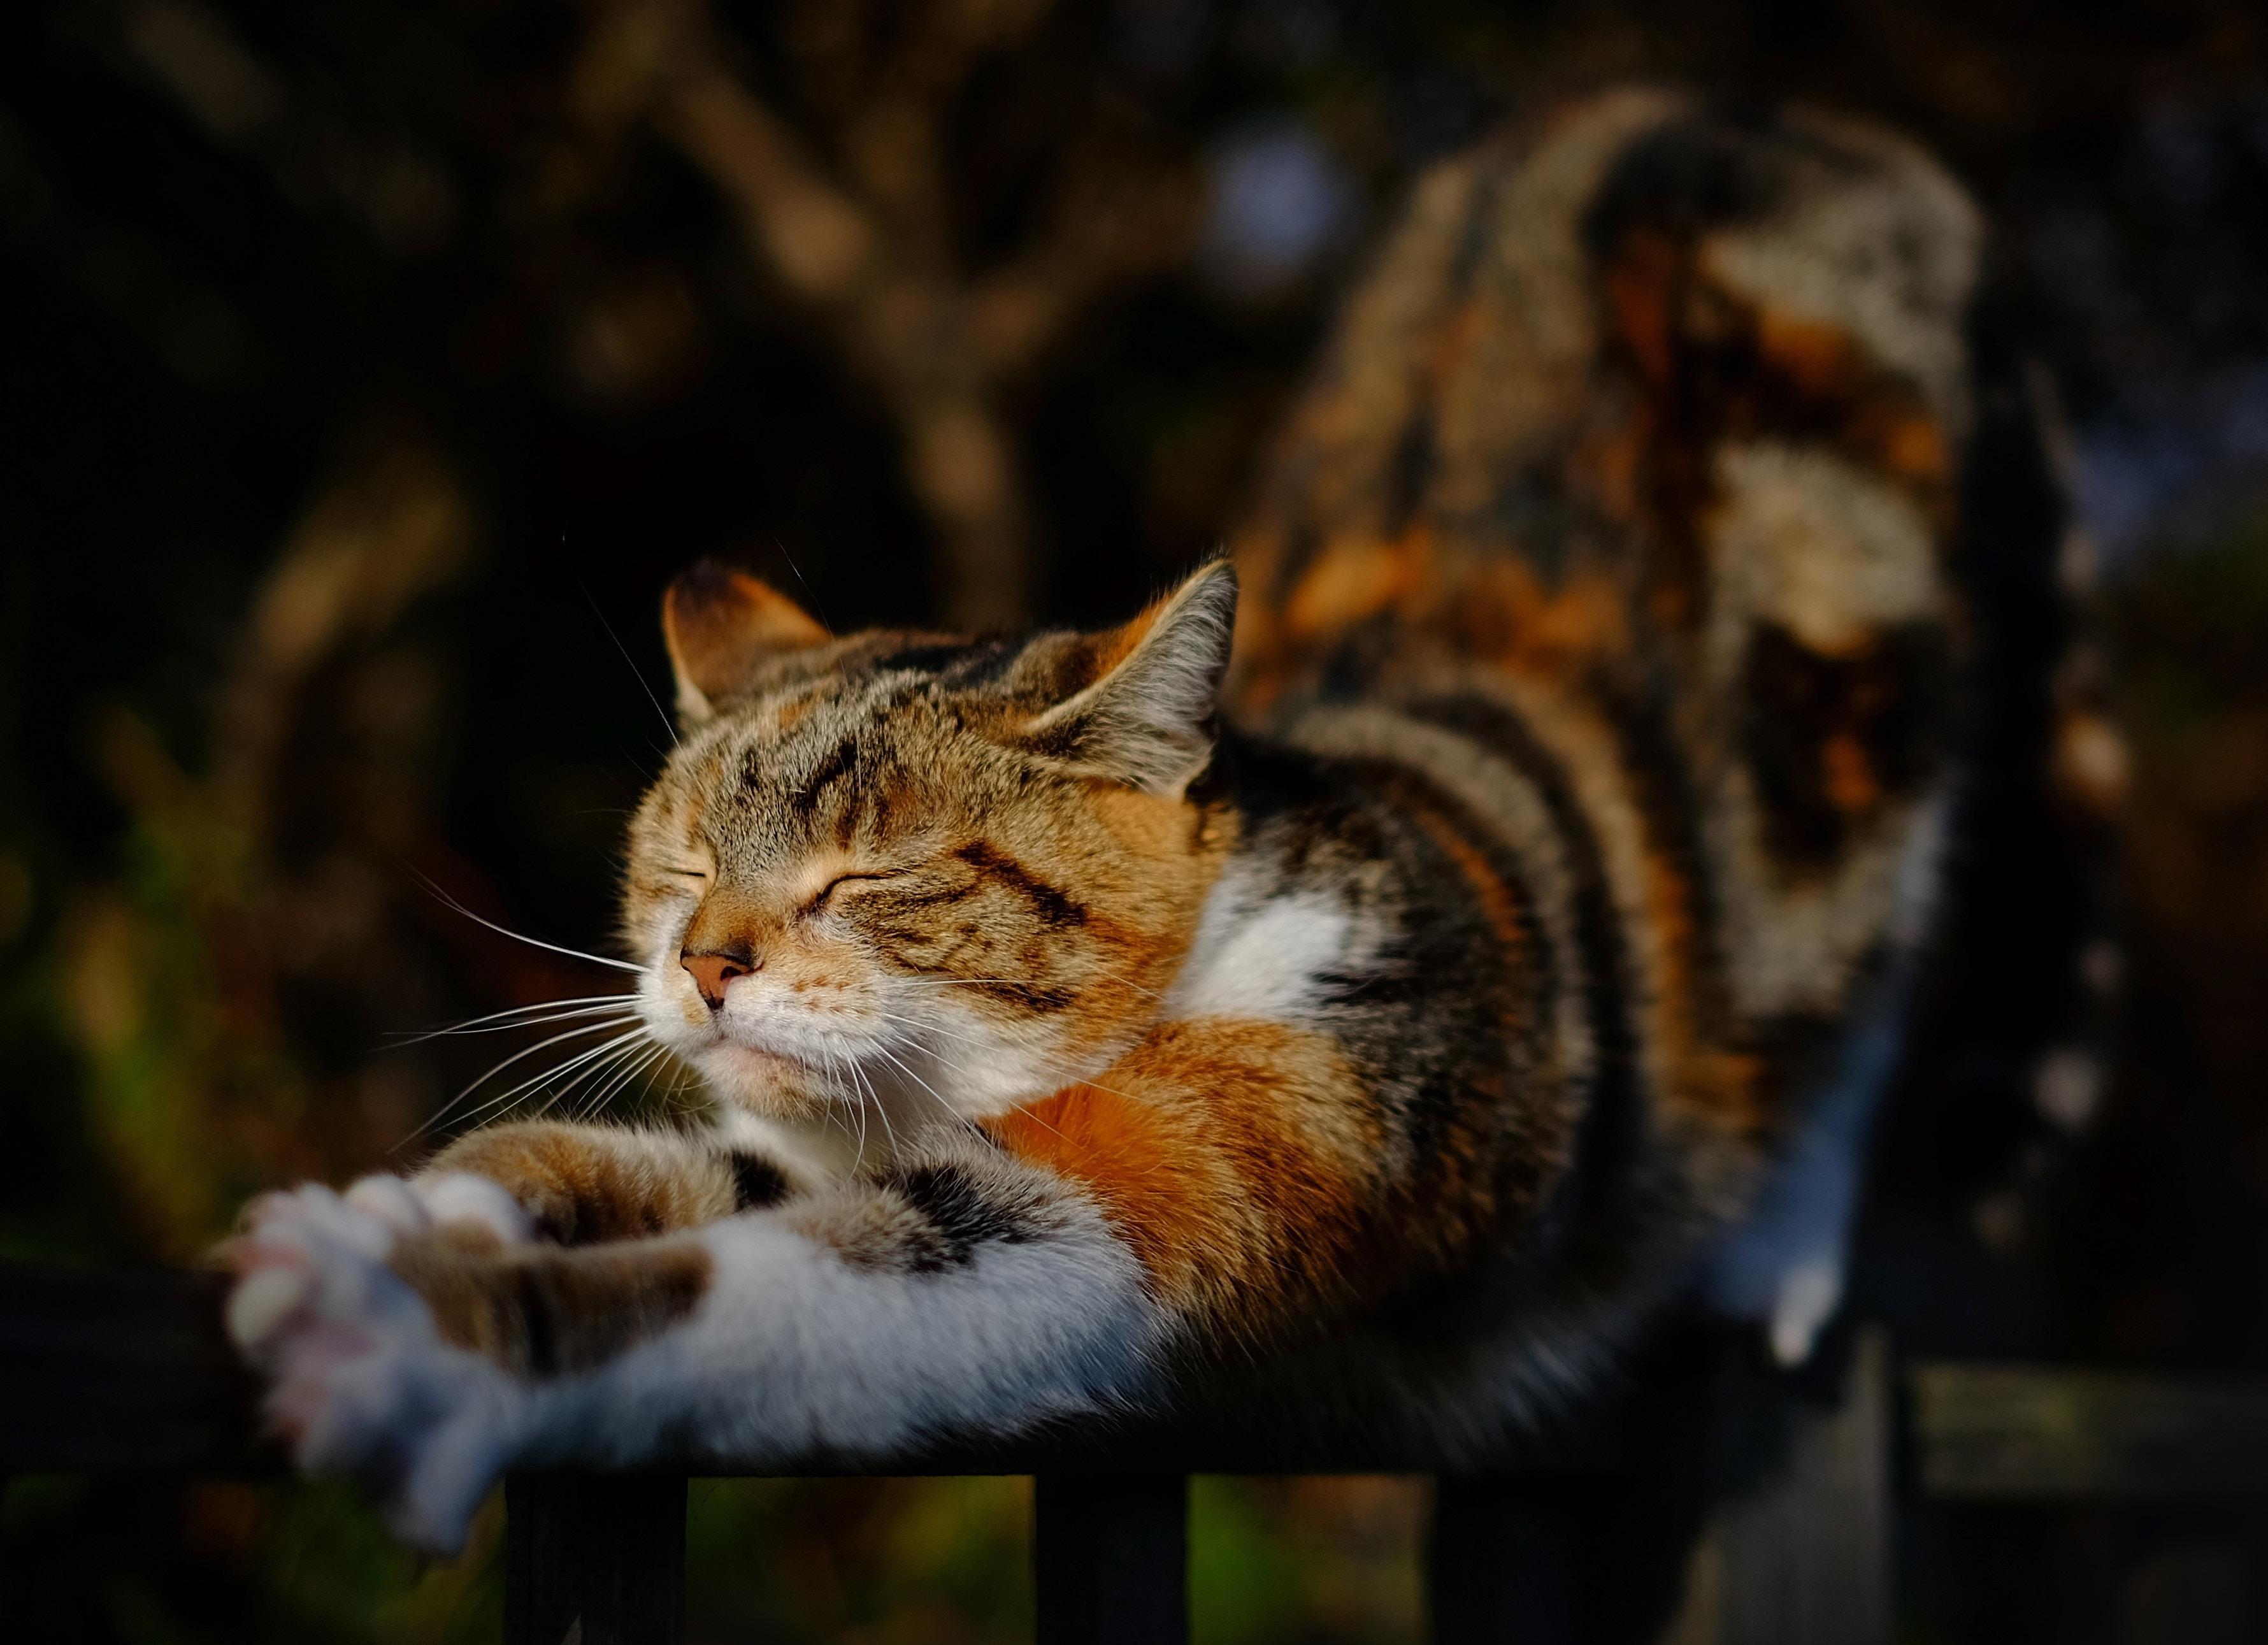
cat